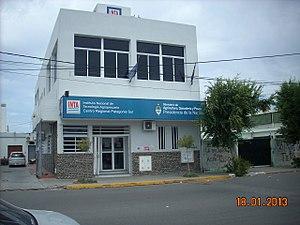
L’Instituto nacional de tecnología agropecuaria est un centre de recherche agronomique argentin rattaché au ministère de l'Agriculture, de l'Élevage, de la Pêche et de l'Alimentation.